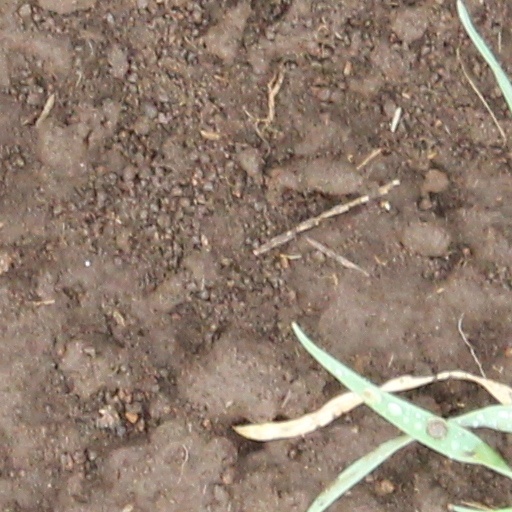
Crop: wheat